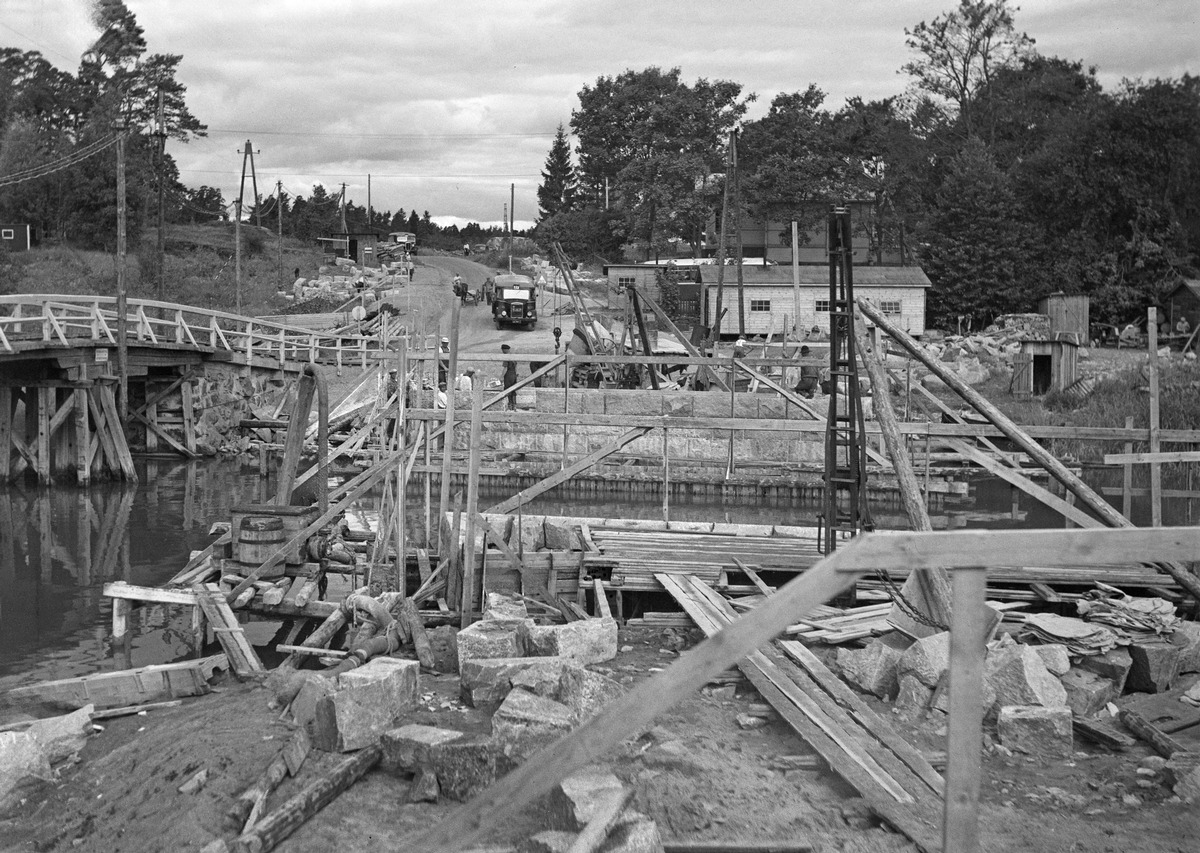
Herttoniemen ja Laajasalon välinen silta
Bron mellan Hertonäs och Degerö; The bridge between Herttoniemi and Laajasalo
sisällön kuvaus: Herttoniemen ja Laajasalon välinen sillan rakentaminen Helsingissä heinäkuussa 1940. sisällön kuvaus: Byggandet av bron mellan Hertonäs och Degerö i Helsingfors juli 1940. content description: Construction of the bridge between Herttoniemi and Laajasalo in Helsinki July 1940.
Kuvaaja: Sundström, Hugo, kuvaaja
Vuosi: 1940
Paikka: Suomi, Uusimaa, Helsinki
Aiheet: HBL; sillat; sillanrakennus (rakentaminen); rakennustyömaat; työmaat; bridges; bridge building; building sites; working sites; traffic; bridge constructions; constructions; construction sites; broar; brobyggnad; trafik; brobygge; byggplatser; bygge; byggarbetsplatser